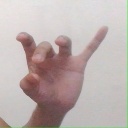
अक्षर: ओ